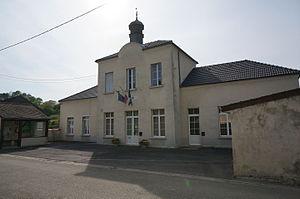
à Pargny-la-Dhuys.